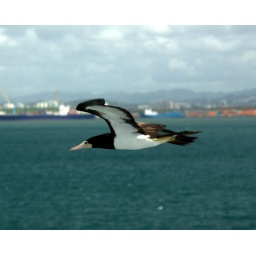
This bird was flying next to our ship as we were pulling in to San Juan.